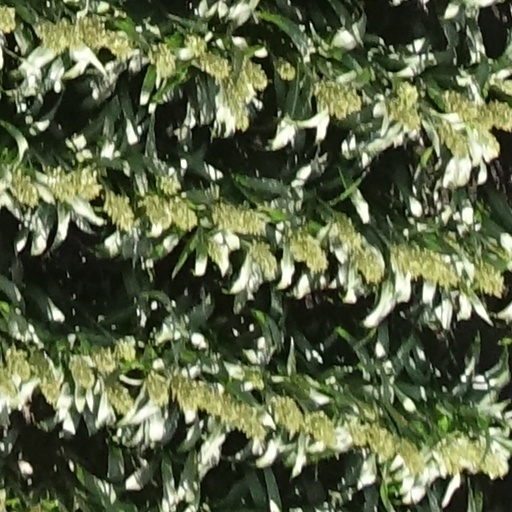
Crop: sorghum